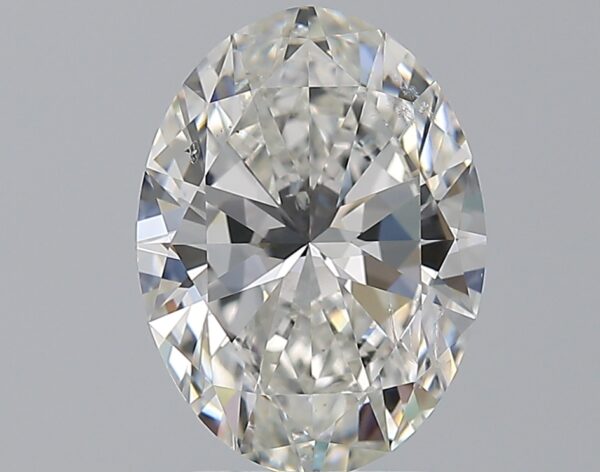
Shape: oval
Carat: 3
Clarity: SI2
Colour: F
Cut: EX
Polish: EX
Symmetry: EX
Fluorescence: ST
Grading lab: GIA
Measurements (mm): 11.22 x 8.32 x 5.03